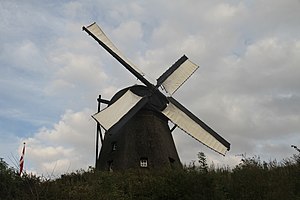
Hadsund / Kultur / Attraktioner
Havnø Mølle der er Nordjyllands ældste vindmølle.
Havnø vindmølle beliggende ved Mariager Fjord, øst for Hadsund og syd for landsbyen Visborg.
Hadsund er en fjordby i Himmerland med 4.971 indbyggere. Byen, der er hovedby i det østlige Himmerland, er vokset op omkring det gamle færgested. Afstanden over Mariager Fjord er kortest ved Hadsund hvilket betød, at Hadsundbroen blev bygget. Via broen udgør byen et trafikalt knudepunkt mellem Kronjylland og Himmerland.